Wilfried Domoraud

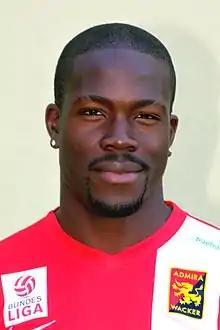
Domoraud with Admira Wacker

Wilfried Domoraud (born 18 August 1988) is a French footballer who plays for Austrian club FC Mauerwerk.